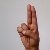
The image shows a hand gesture representing the letter 'U' in Indian Sign Language.